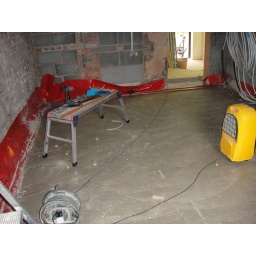
Dining room floor with 150mm of reinforced concrete now laid &amp;amp; heating supply pipes in door way.